Elgin and Winter Garden Theatres

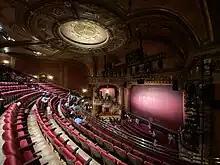
The musical "Cats" was presented at the Elgin Theatre from 1985 to 1987. The musical was very successful, and demonstrated that the Elgin Theatre was still an economically viable venue.

Since 1979, the Elgin Theatre has served as one of the hosts to the annual Toronto International Film Festival.